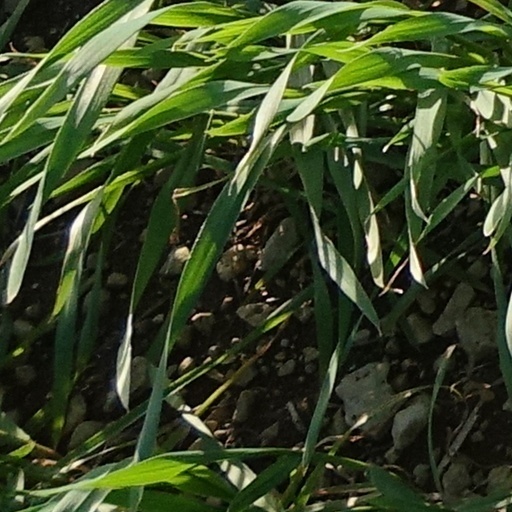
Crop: wheat